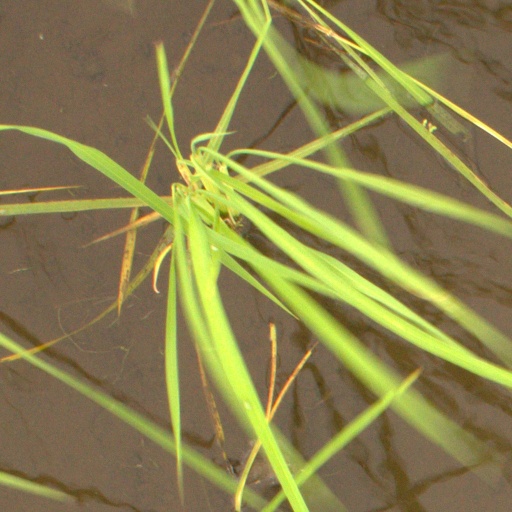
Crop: rice